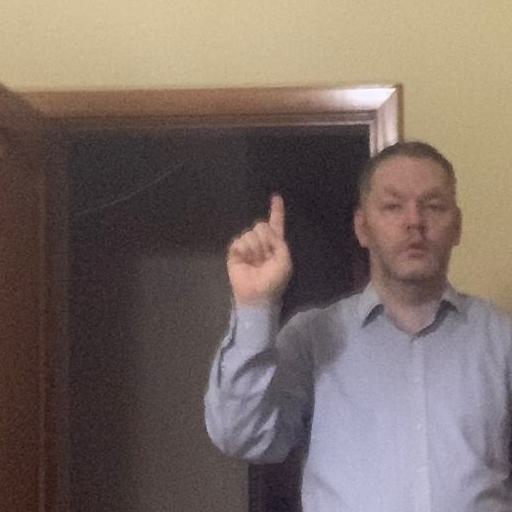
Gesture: one